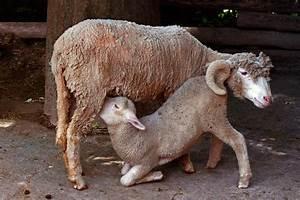
sheep